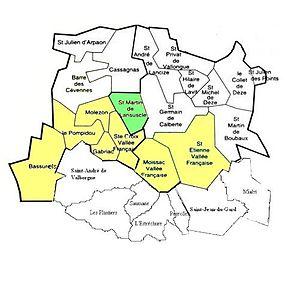
Saint-Martin-de-Lansuscle est une commune française, située dans le département de la Lozère en région Occitanie. Ses habitants sont appelés les Lansusclais.